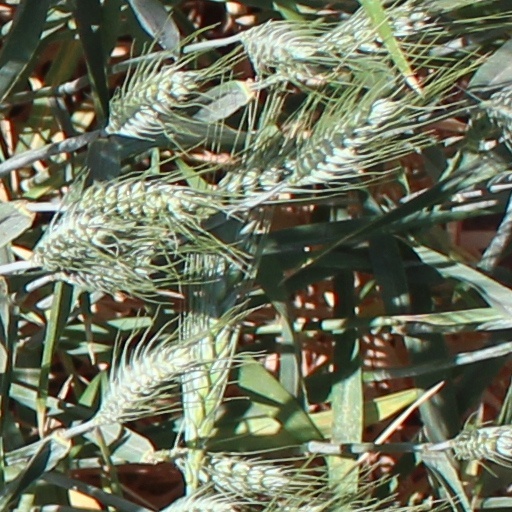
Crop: wheat